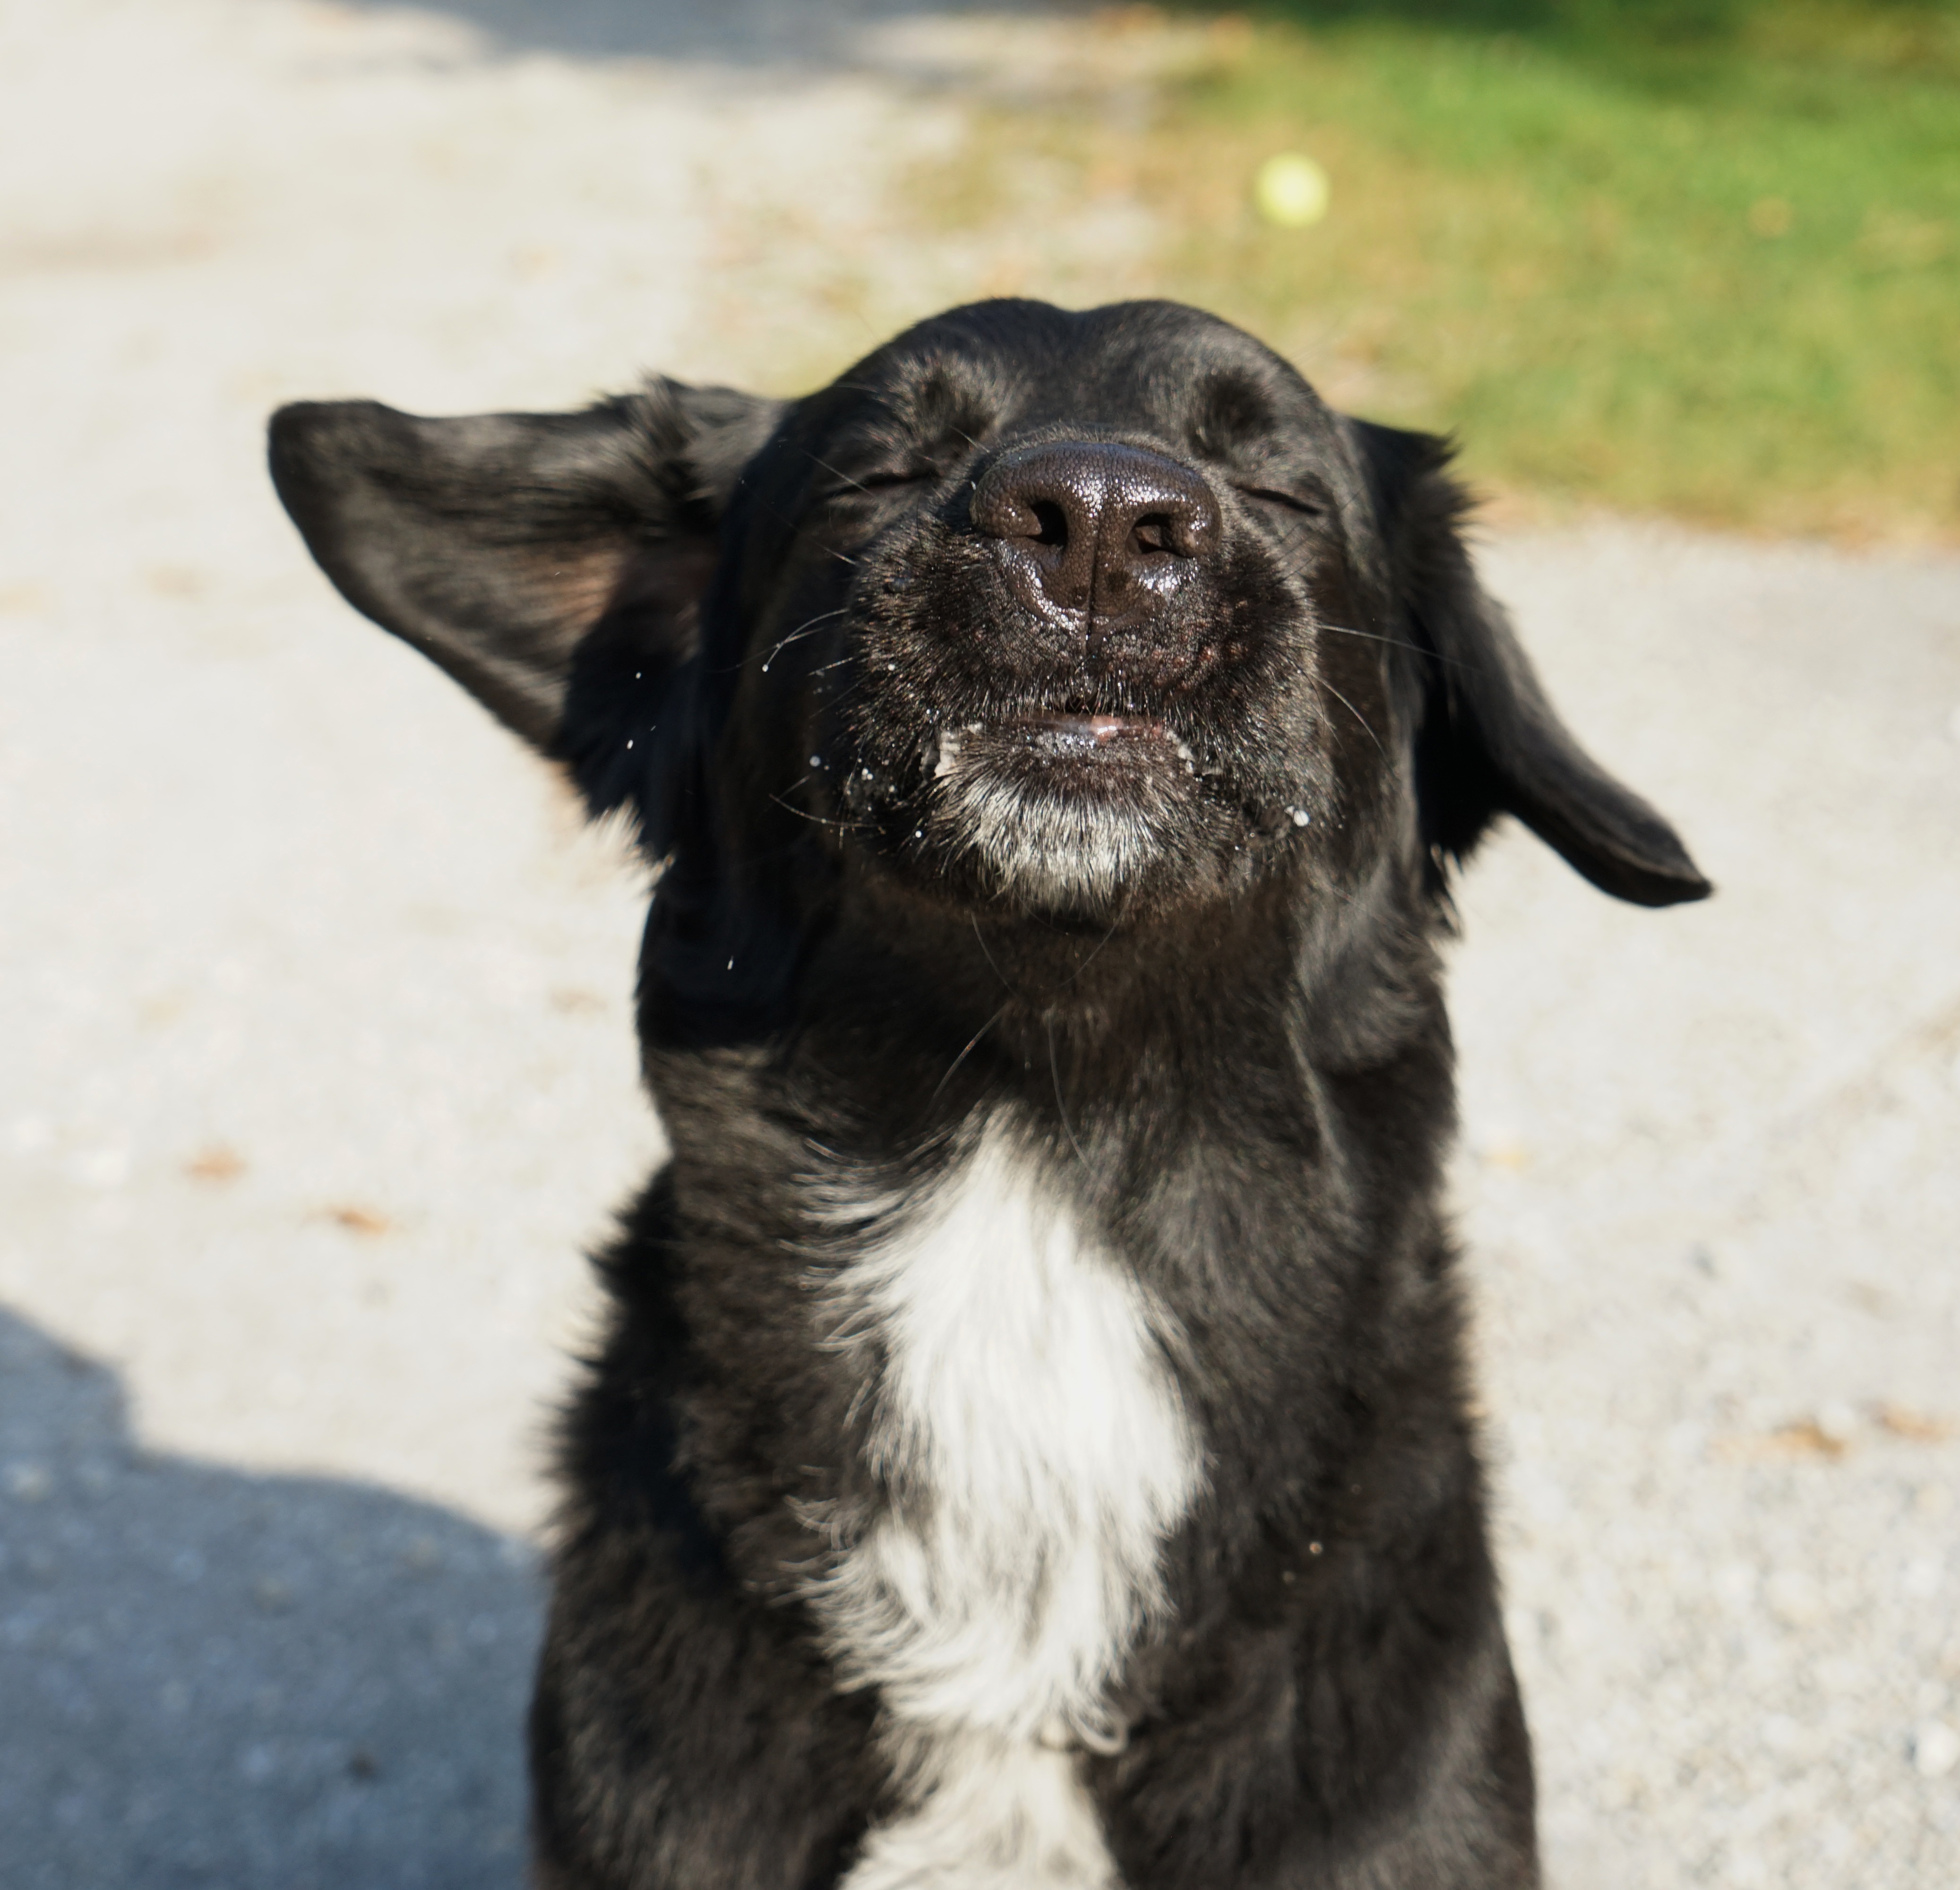
play, dog, animal, cute, pet, training, mammal, exercise, black, start, spaniel, vertebrate, labrador retriever, newfoundland, attention, active, dog breed, in the free, trusting, margit wallner, flat coated retriever, dog like mammal, dog breed group, dog crossbreeds, stabyhoun, boykin spaniel